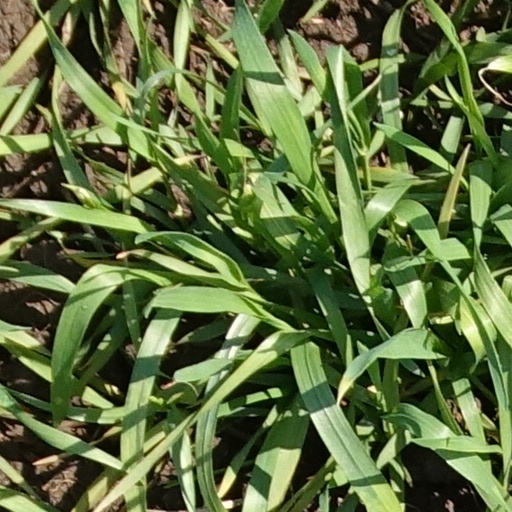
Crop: wheat